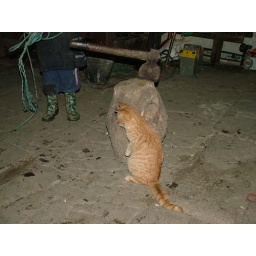
Tom-Pussy our cat in the old farm house beside the block and hatchet